Question: Please indicate a possible affordance area of the beat_drum that can be used for striking
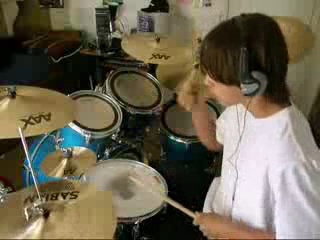
Answer: [72.854, 91.573, 112.219, 131.573]